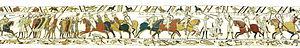
Gyrth Godwinson est un baron anglais né vers 1032 et tué le 14 octobre 1066 à la bataille d'Hastings.
Léofwine Godwinson est un baron anglais né vers 1035 et tué le 14 octobre 1066 à la bataille d'Hastings.